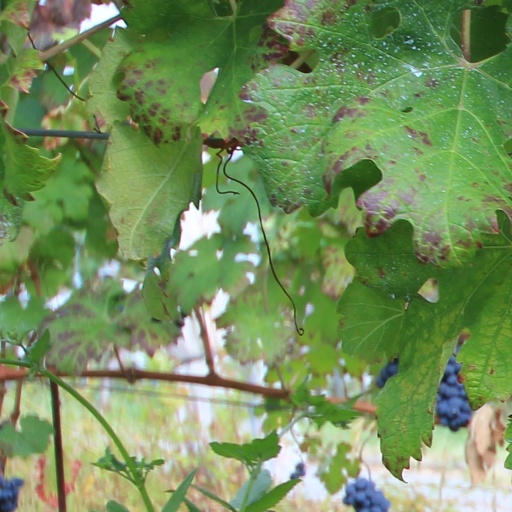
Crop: grape